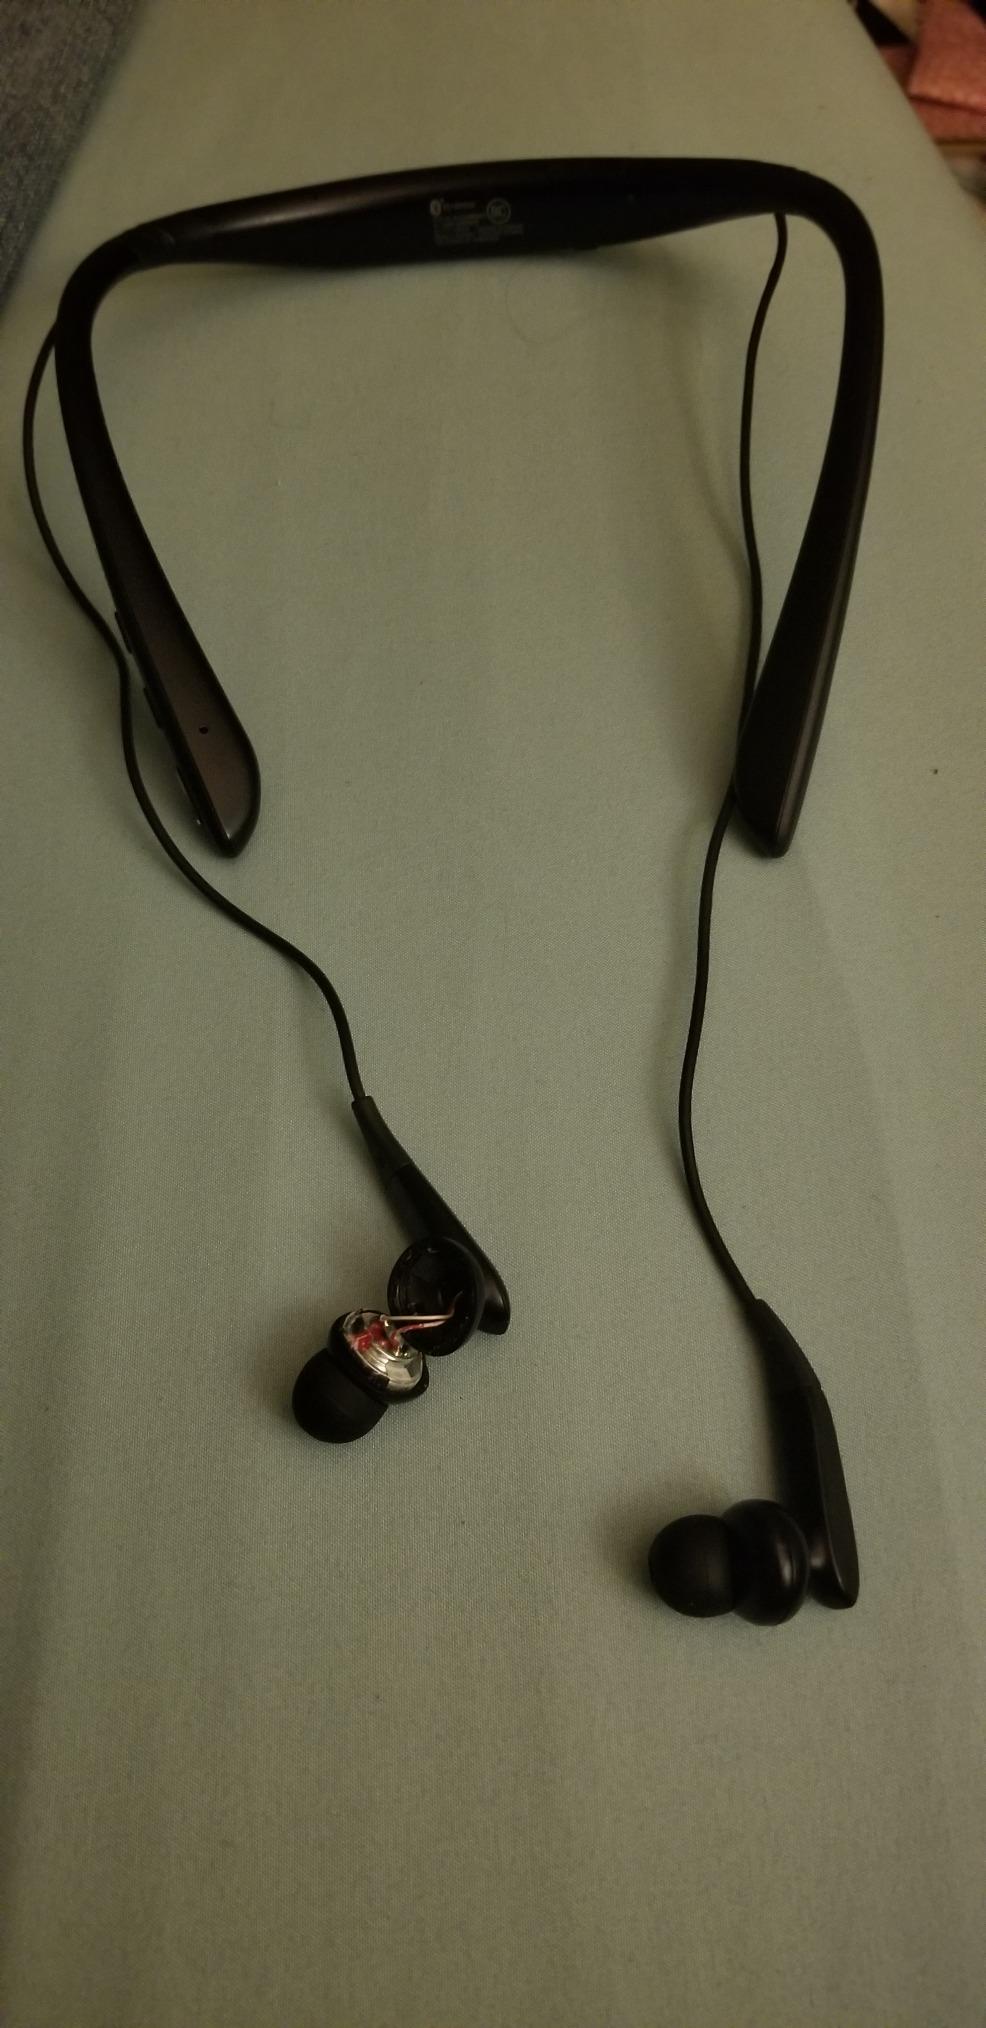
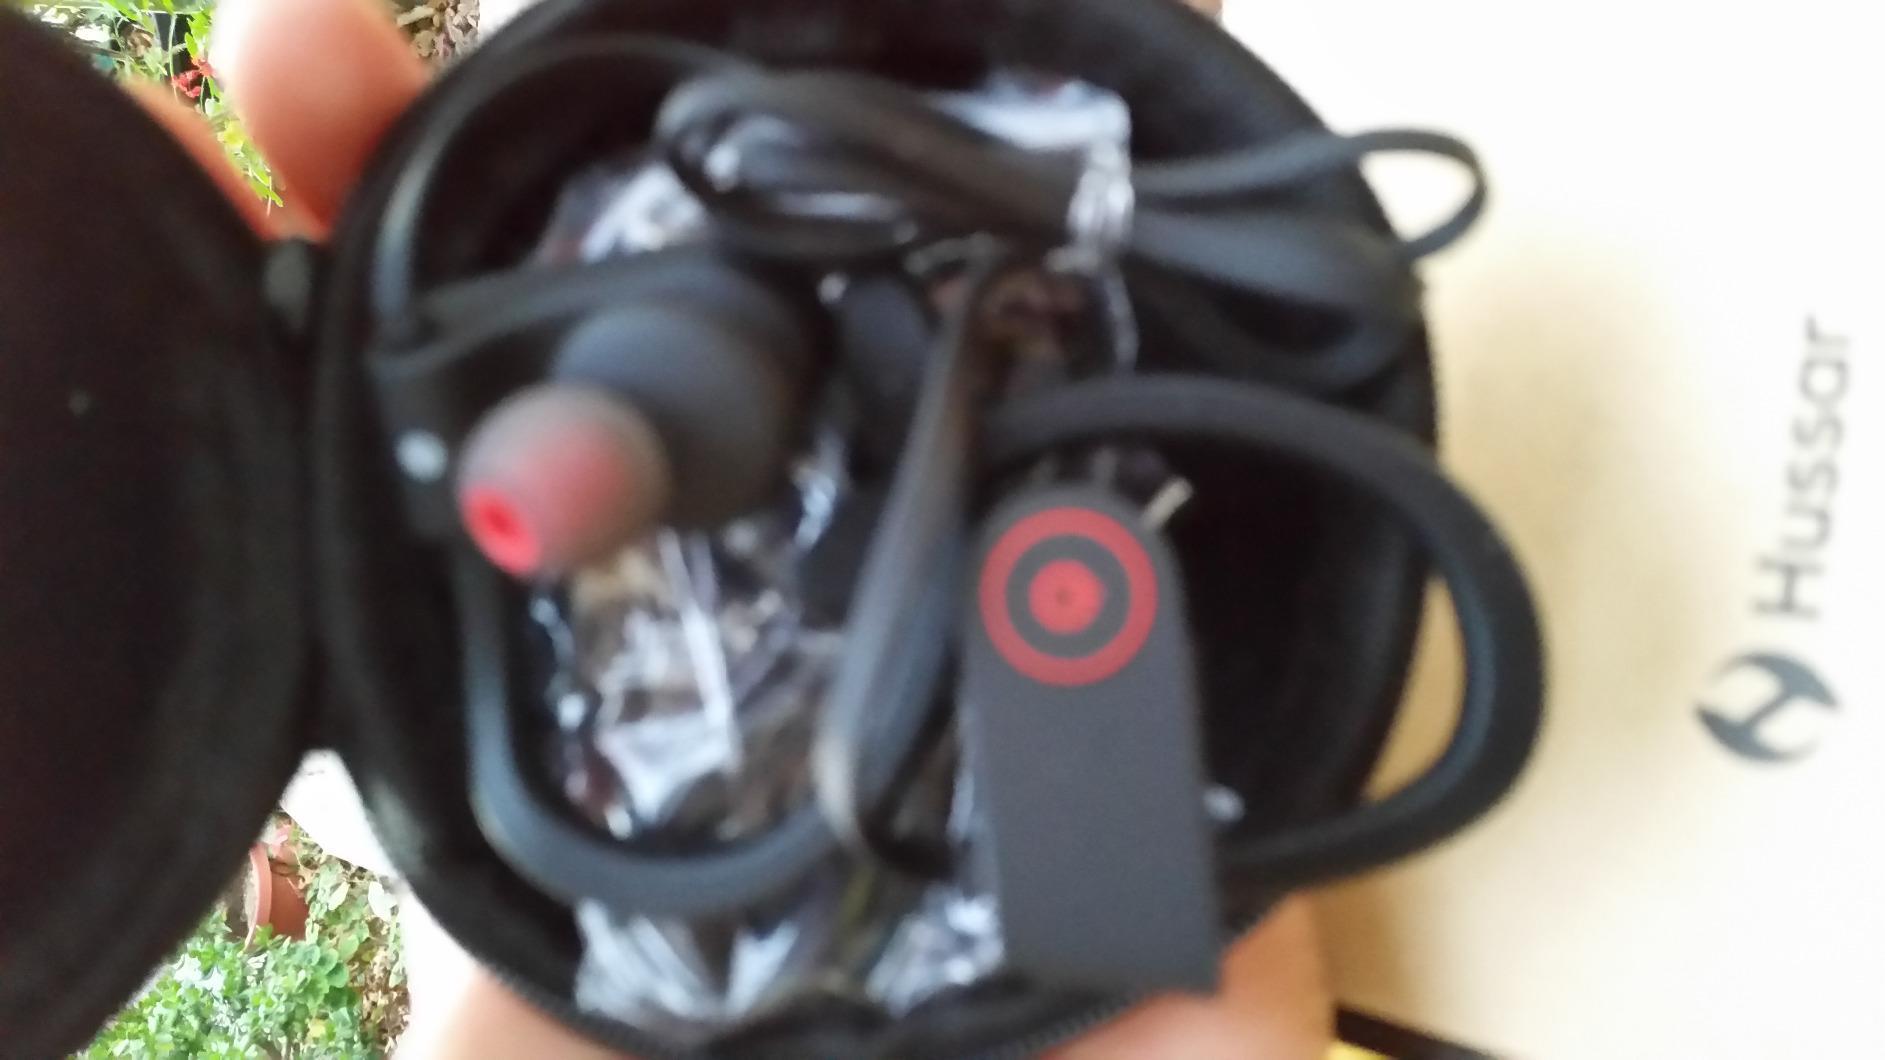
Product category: headphones
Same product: no